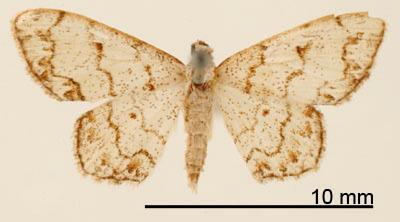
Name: Haemalea macoaria
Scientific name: Haemalea macoaria Schaus, 1913
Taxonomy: Animalia, Arthropoda, Insecta, Lepidoptera, Geometridae, Sterrhinae
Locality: Avangarez, Costa Rica